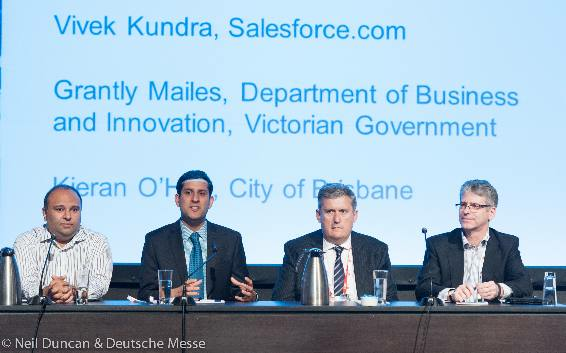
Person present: Yes